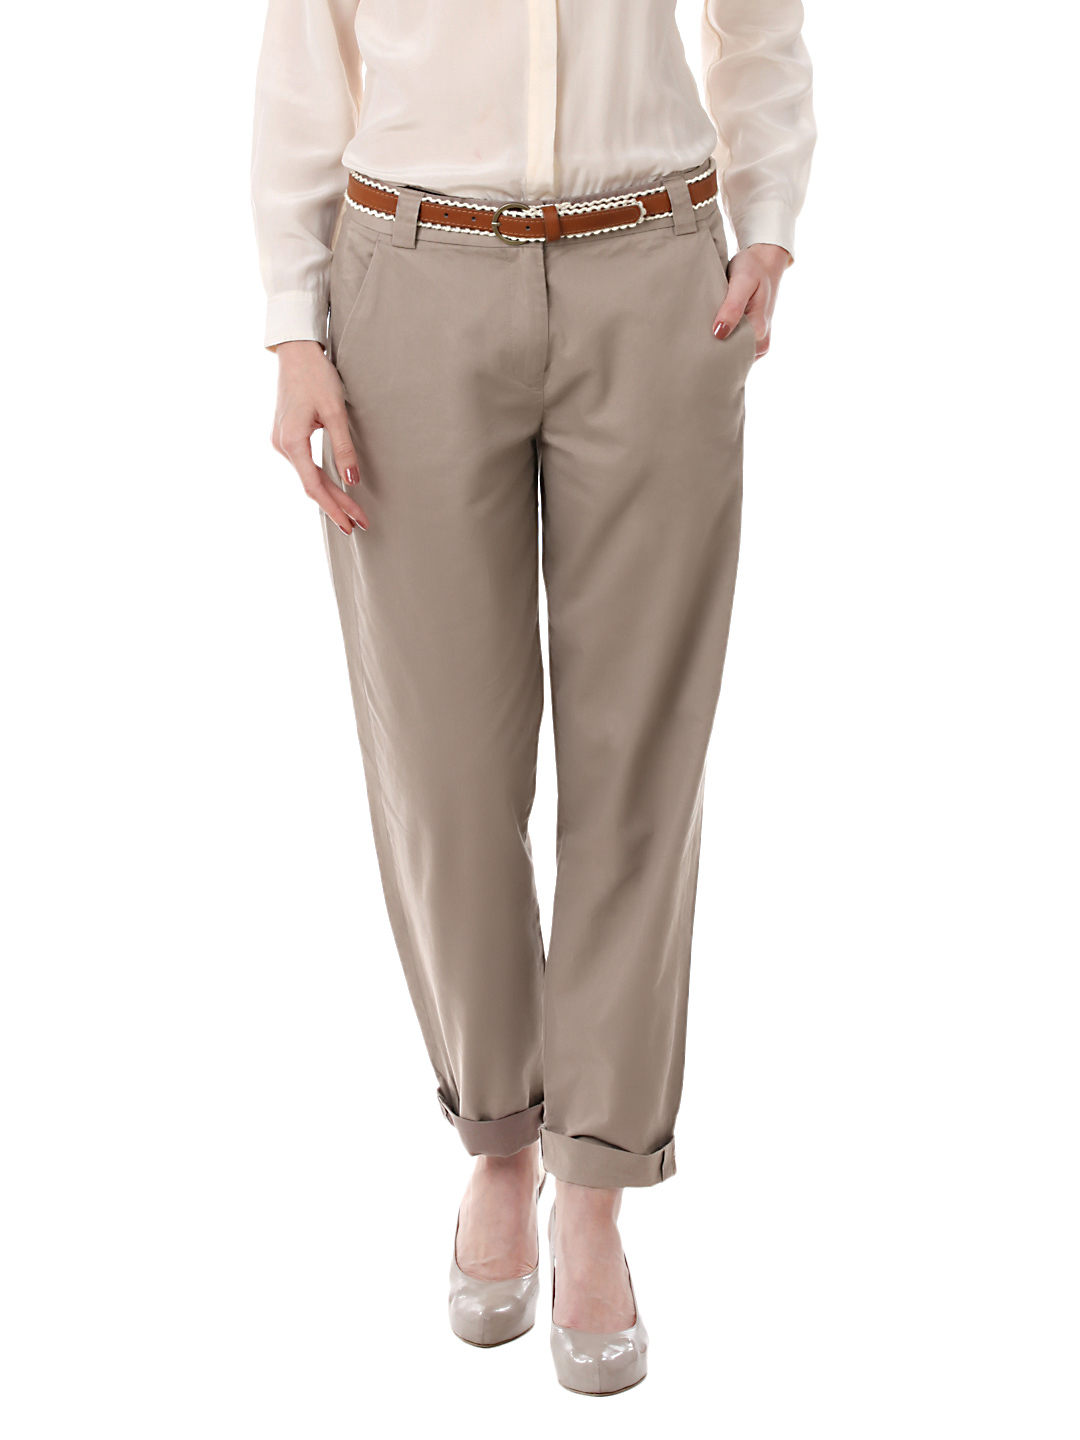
French Connection Women Light Brown Trousers
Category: Apparel / Bottomwear / Trousers
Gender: Women
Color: Brown
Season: Summer 2012
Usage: Casual